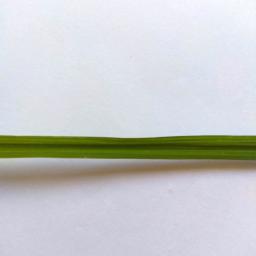
Label: Rice___Healthy